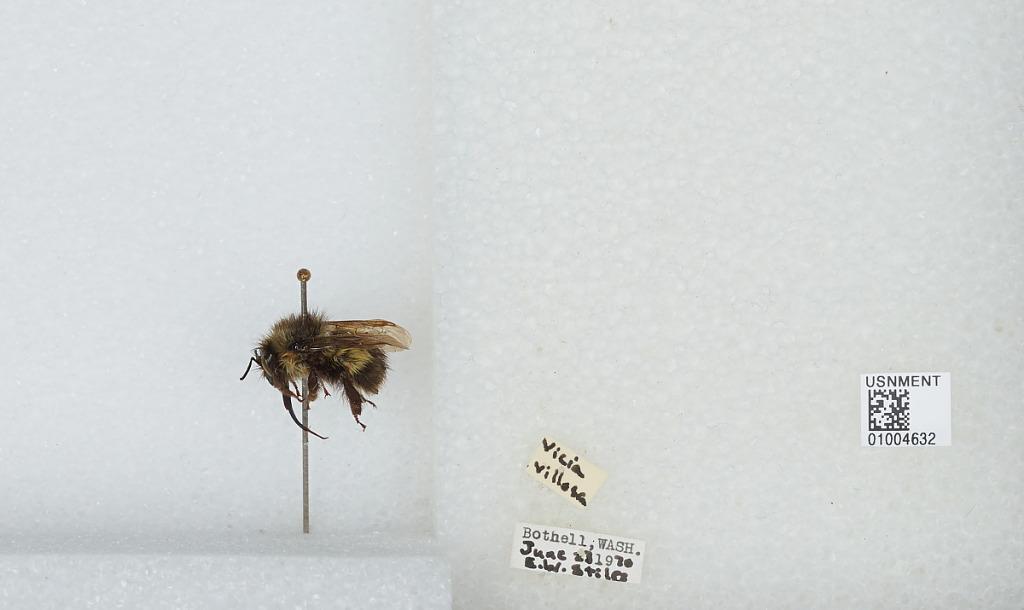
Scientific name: Bombus (Pyrobombus) flavifrons Cresson
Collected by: E. Stiles
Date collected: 1970-6-23
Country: United States
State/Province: Washington
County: King
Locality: Bothell
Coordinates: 47.7717, -122.204